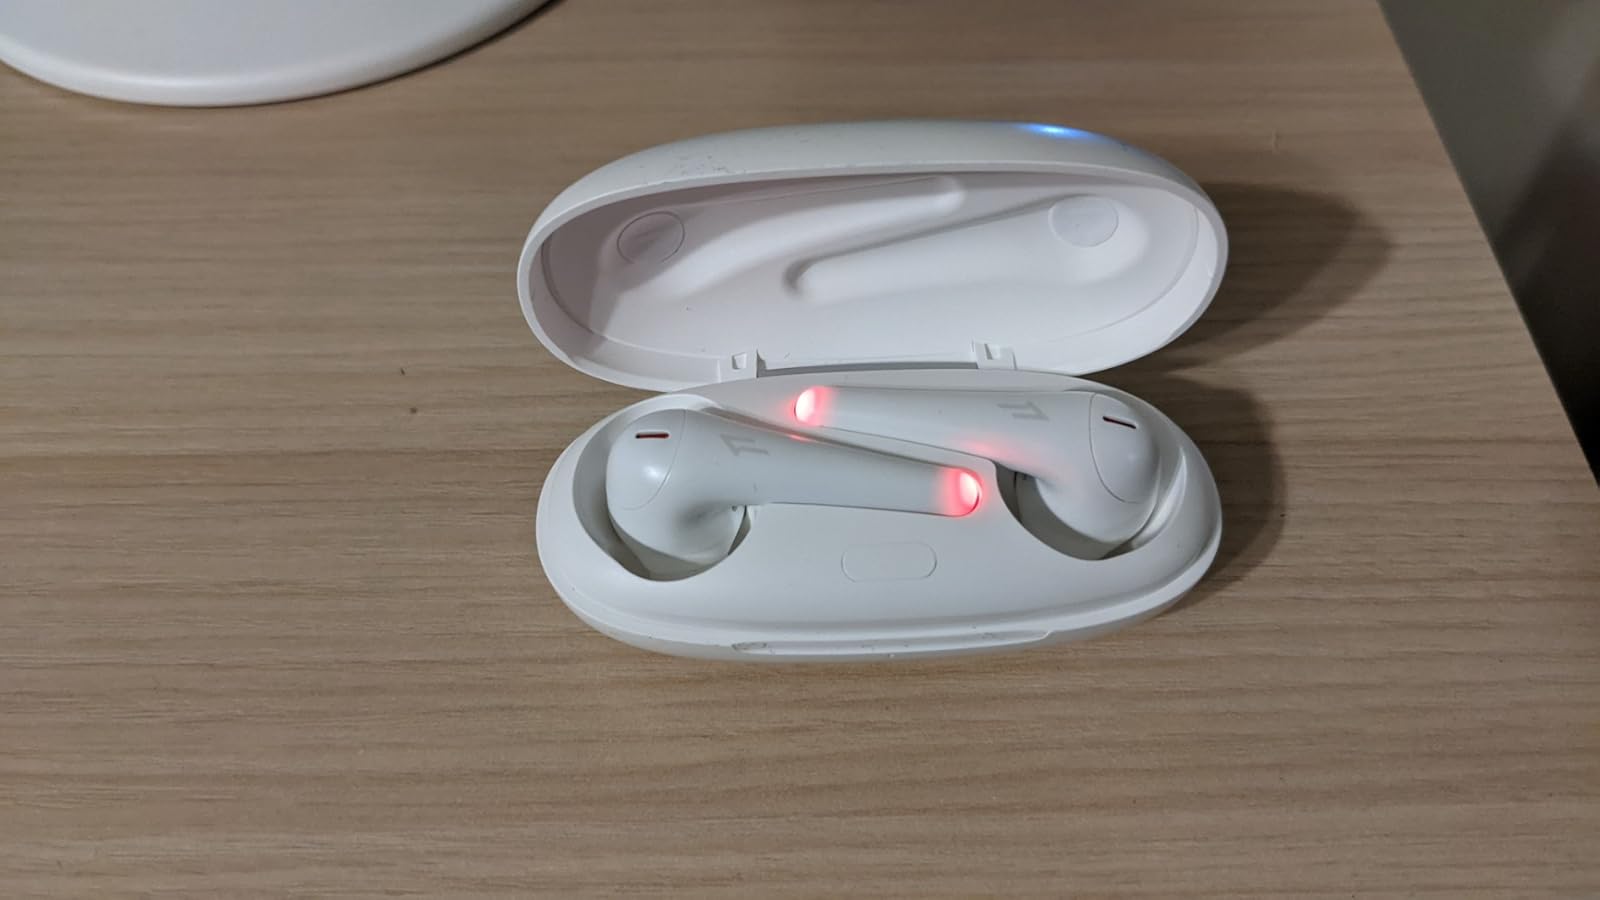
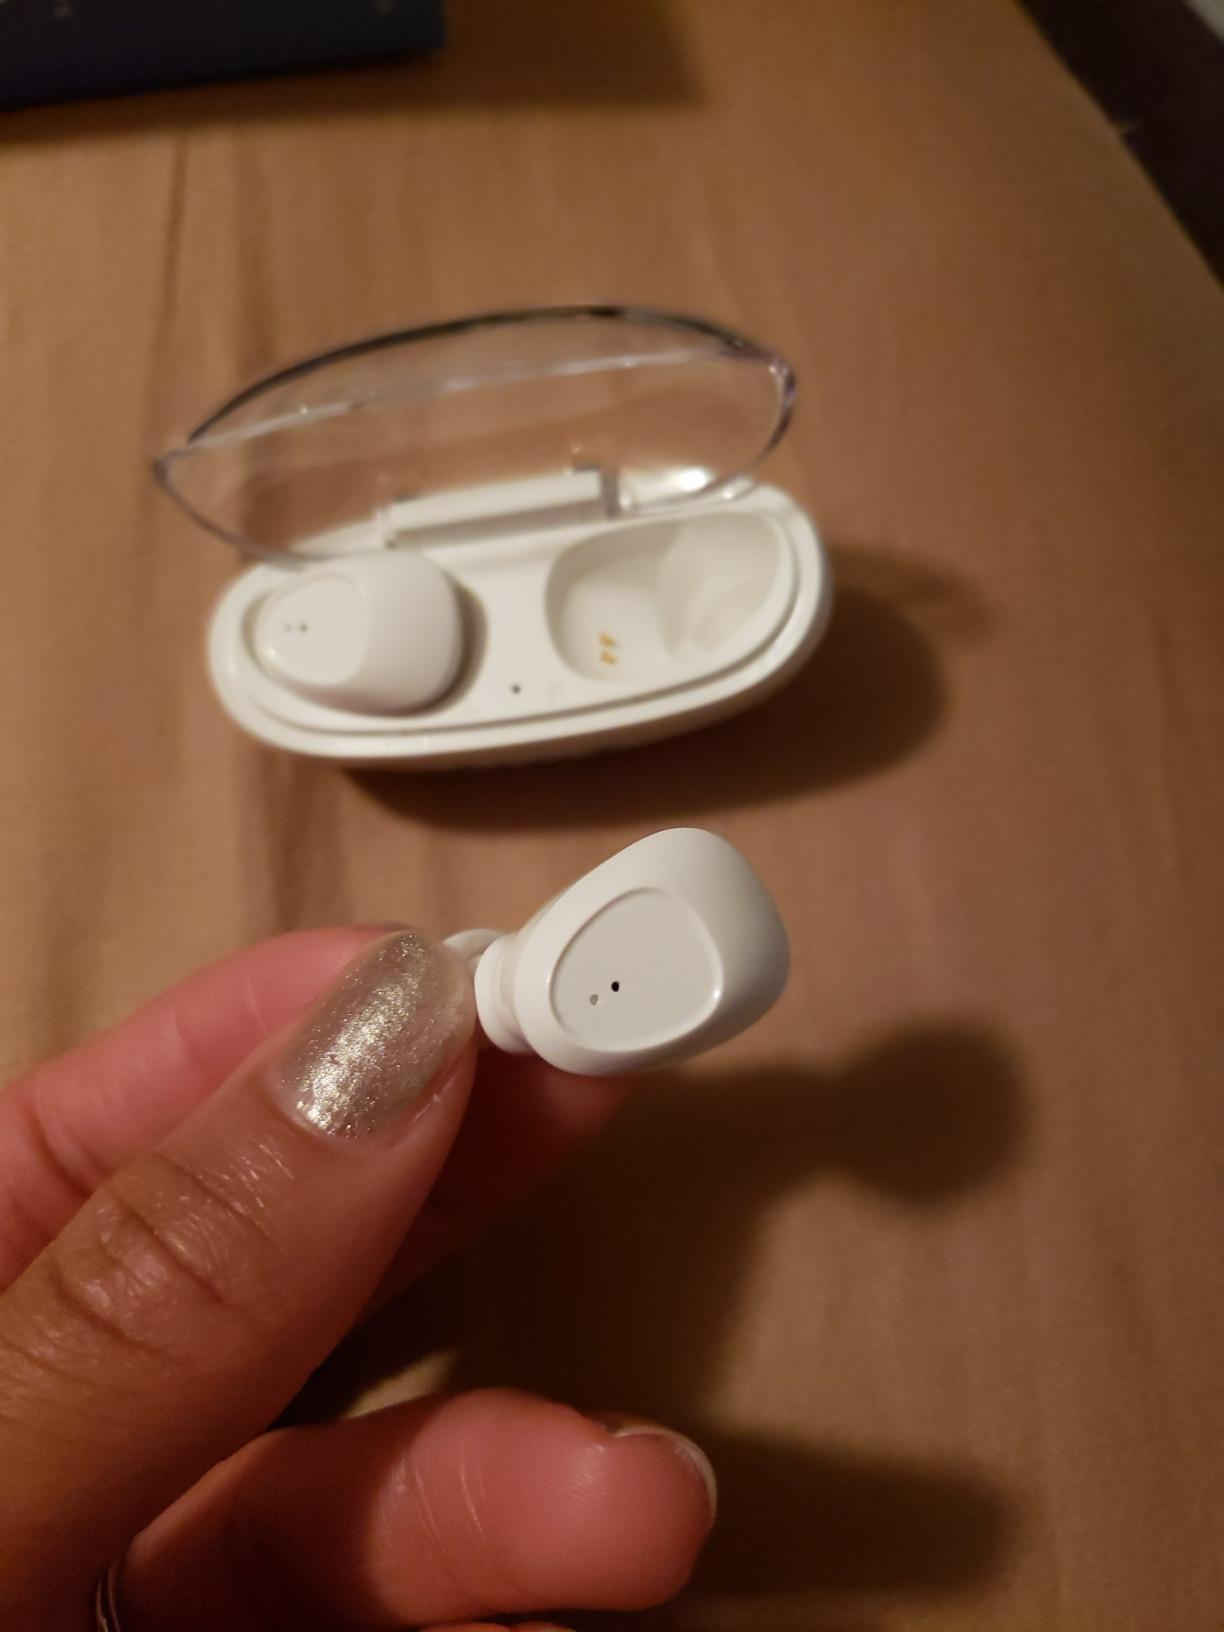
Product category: earbuds
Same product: no